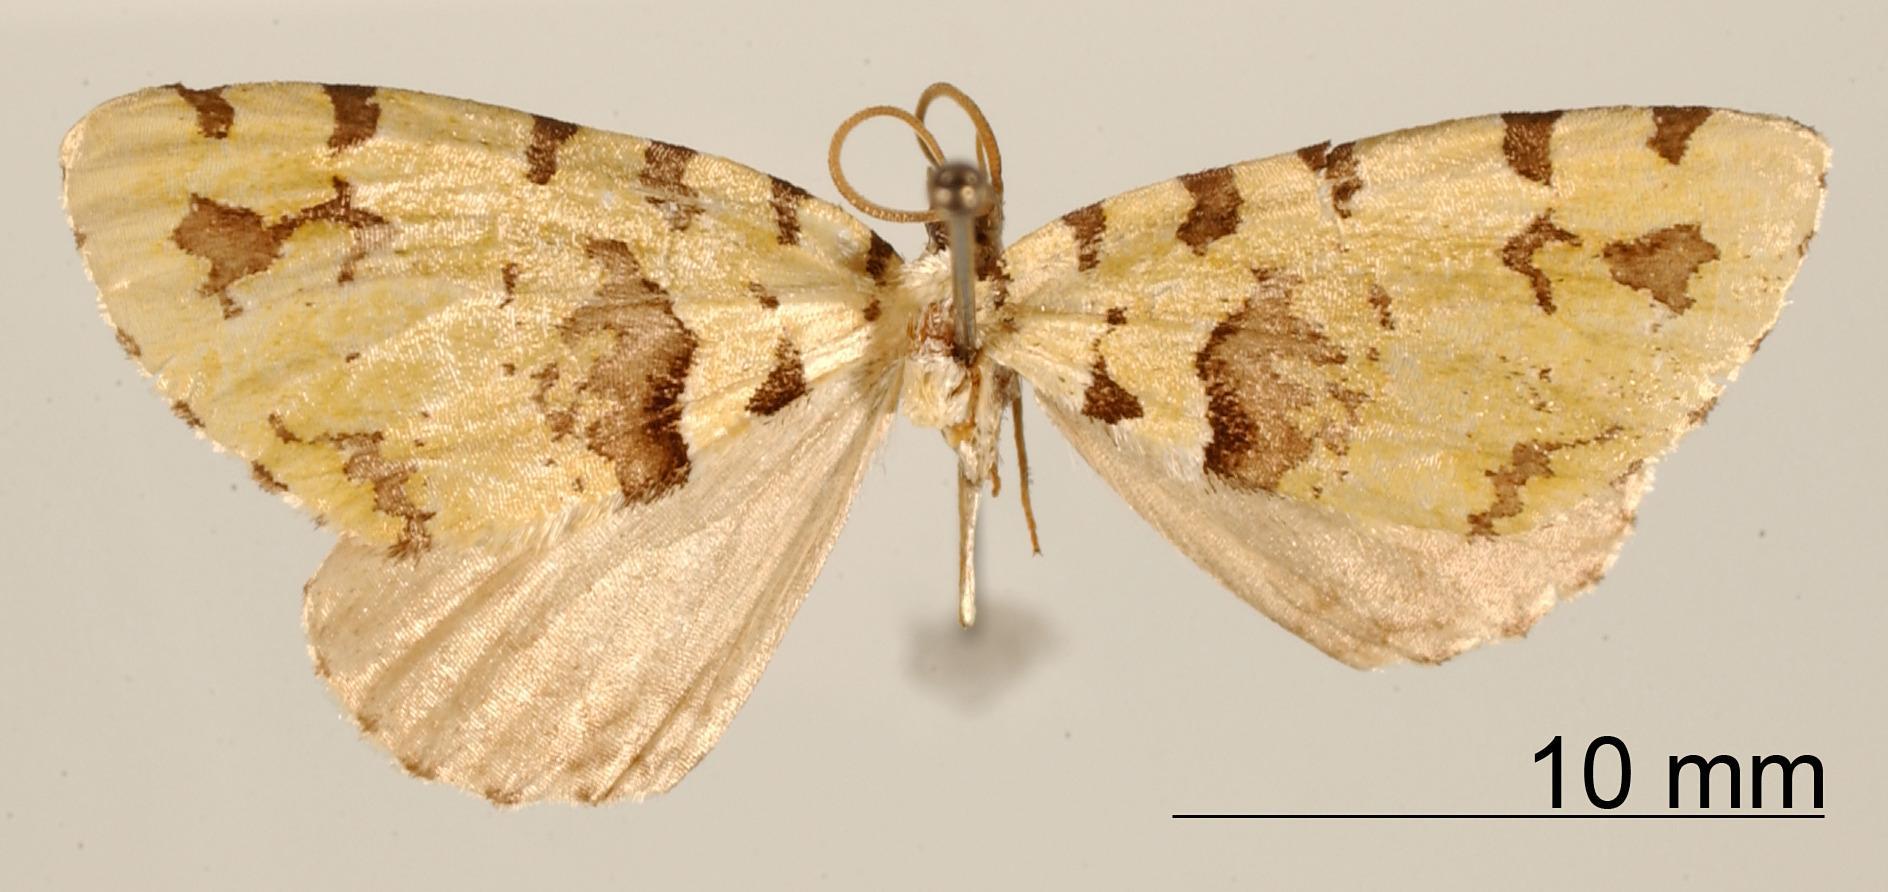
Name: Hydriomena prisca
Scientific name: Hydriomena prisca Schaus, 1922
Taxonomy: Animalia, Arthropoda, Insecta, Lepidoptera, Geometridae, Larentiinae
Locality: Guatemala City, Guatemala